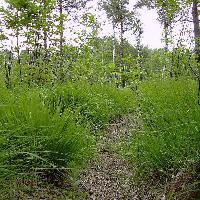
Weather: cloudy or overcast